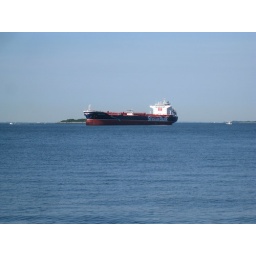
The ship was sitting here in the morning and still there at night.